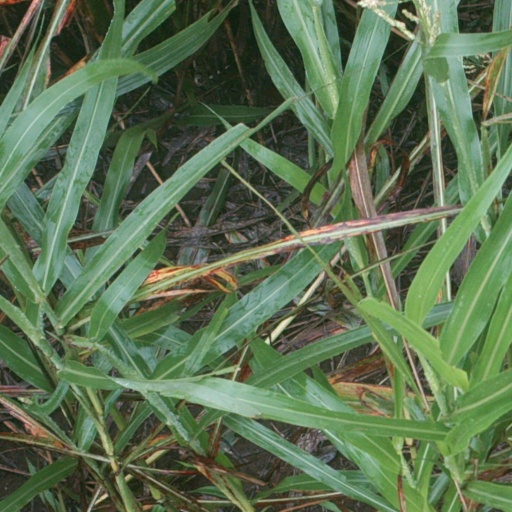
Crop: sorghum